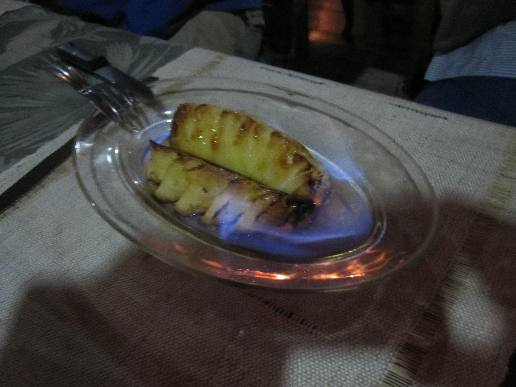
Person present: No